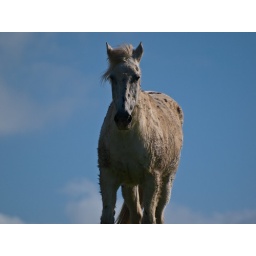
THese animals were seen at a animal park outside monreith in dumfries